Patch the Pirate

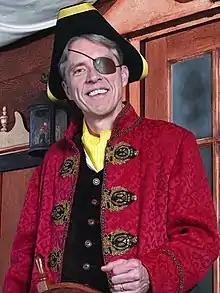
Ron Hamilton "Patch the Pirate"

Patch the Pirate is an Evangelical Christian series of character-building, comical, and musical recordings for children produced by Majesty Music. These comical capers teach Christian values to children through story and song recordings, children's choir clubs, and radio programs. Patch the Pirate was played by Ron "Patch" Hamilton, who was a Christian singer, songwriter, composer, evangelist, and personality. Ron Hamilton has created and published 40 Patch the Pirate Adventures including the first release "Sing Along with Patch the Pirate" in 1981, and the latest release in 2019 "The Final Voyage?". Over 2 million Patch the Pirate adventures have been sold since the release of the first album. The Patch the Pirate Radio Program is recognized by the National Religious Broadcasters as the third largest religious children's programming outreach.